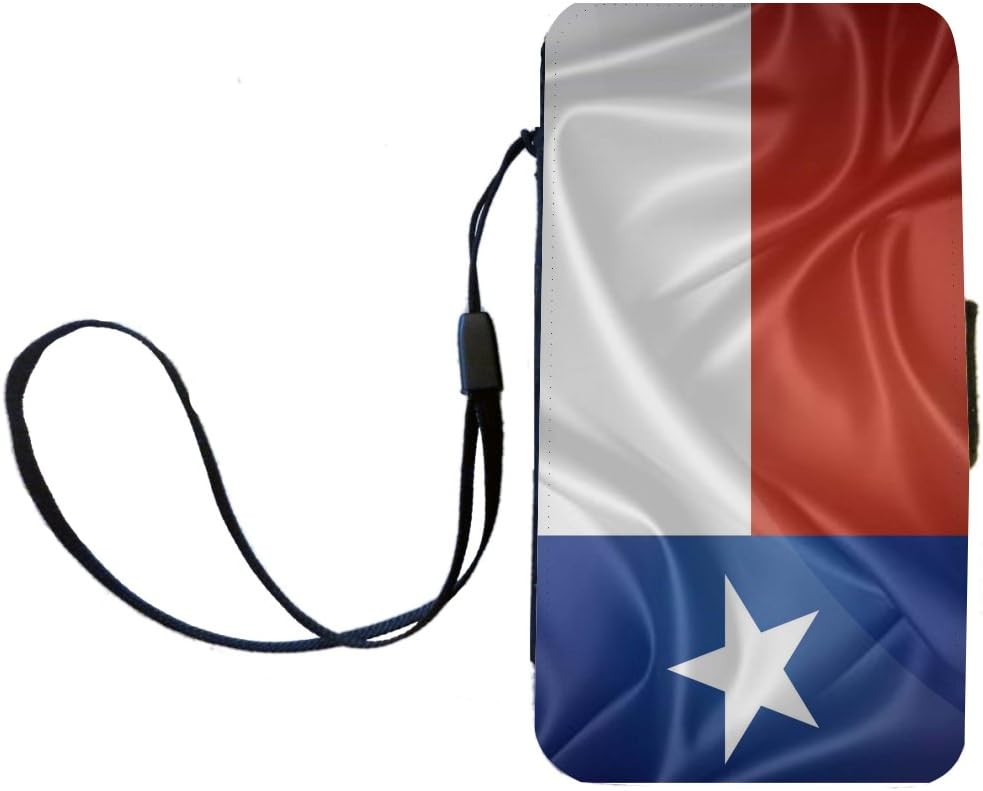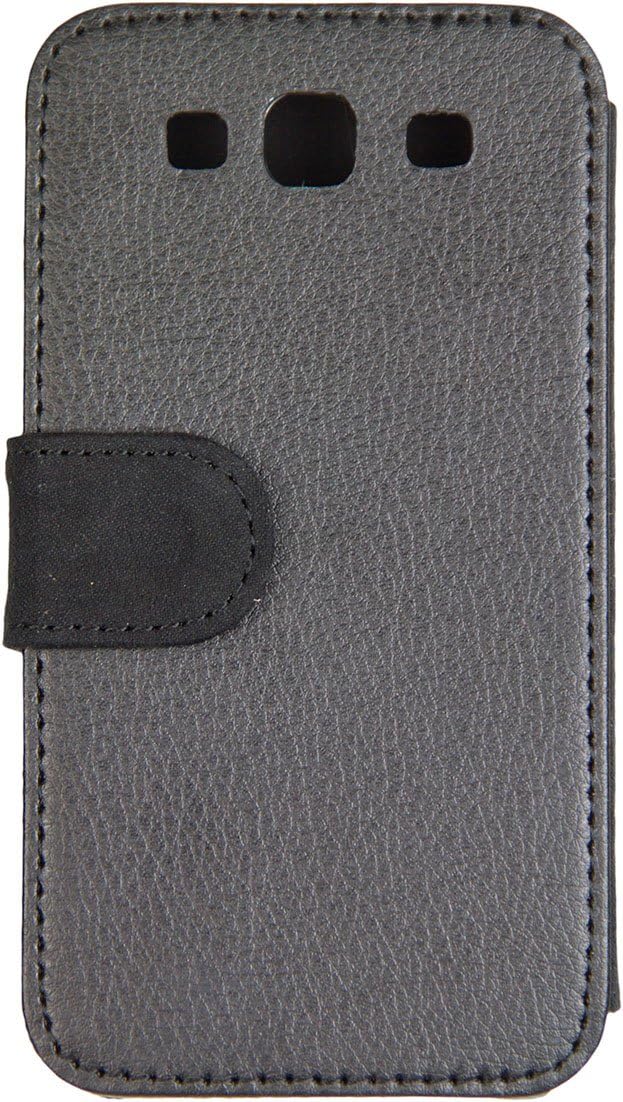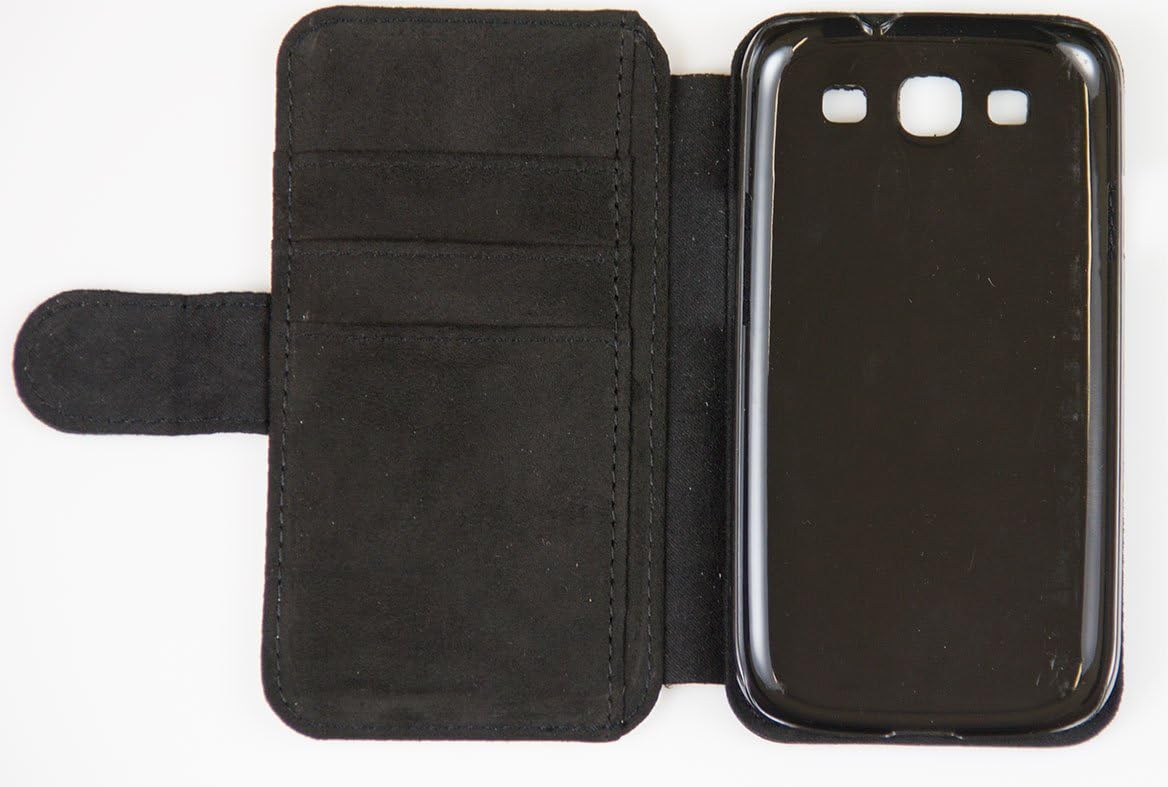
Rikki Knight Texas State Flag Design Galaxy S3 i9300 PU Leather Wallet Type Flip Case with Magnetic Flap and Wristlet for Samsung Galaxy S3
Category: Cell Phones & Accessories
Extreme Drop Protection - Air Cushion Technology Corners
Features: Protect your Iphone from accidental drops, scratches and bumps | Full access to all functions(buttons, ports, front and rear camera, and flash | Perfect cutouts for speakers, camera and other ports | We can provide custom phone cases with any design for you. If you want, please contact u | High quality material.